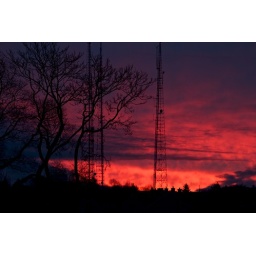
red sky in the morning